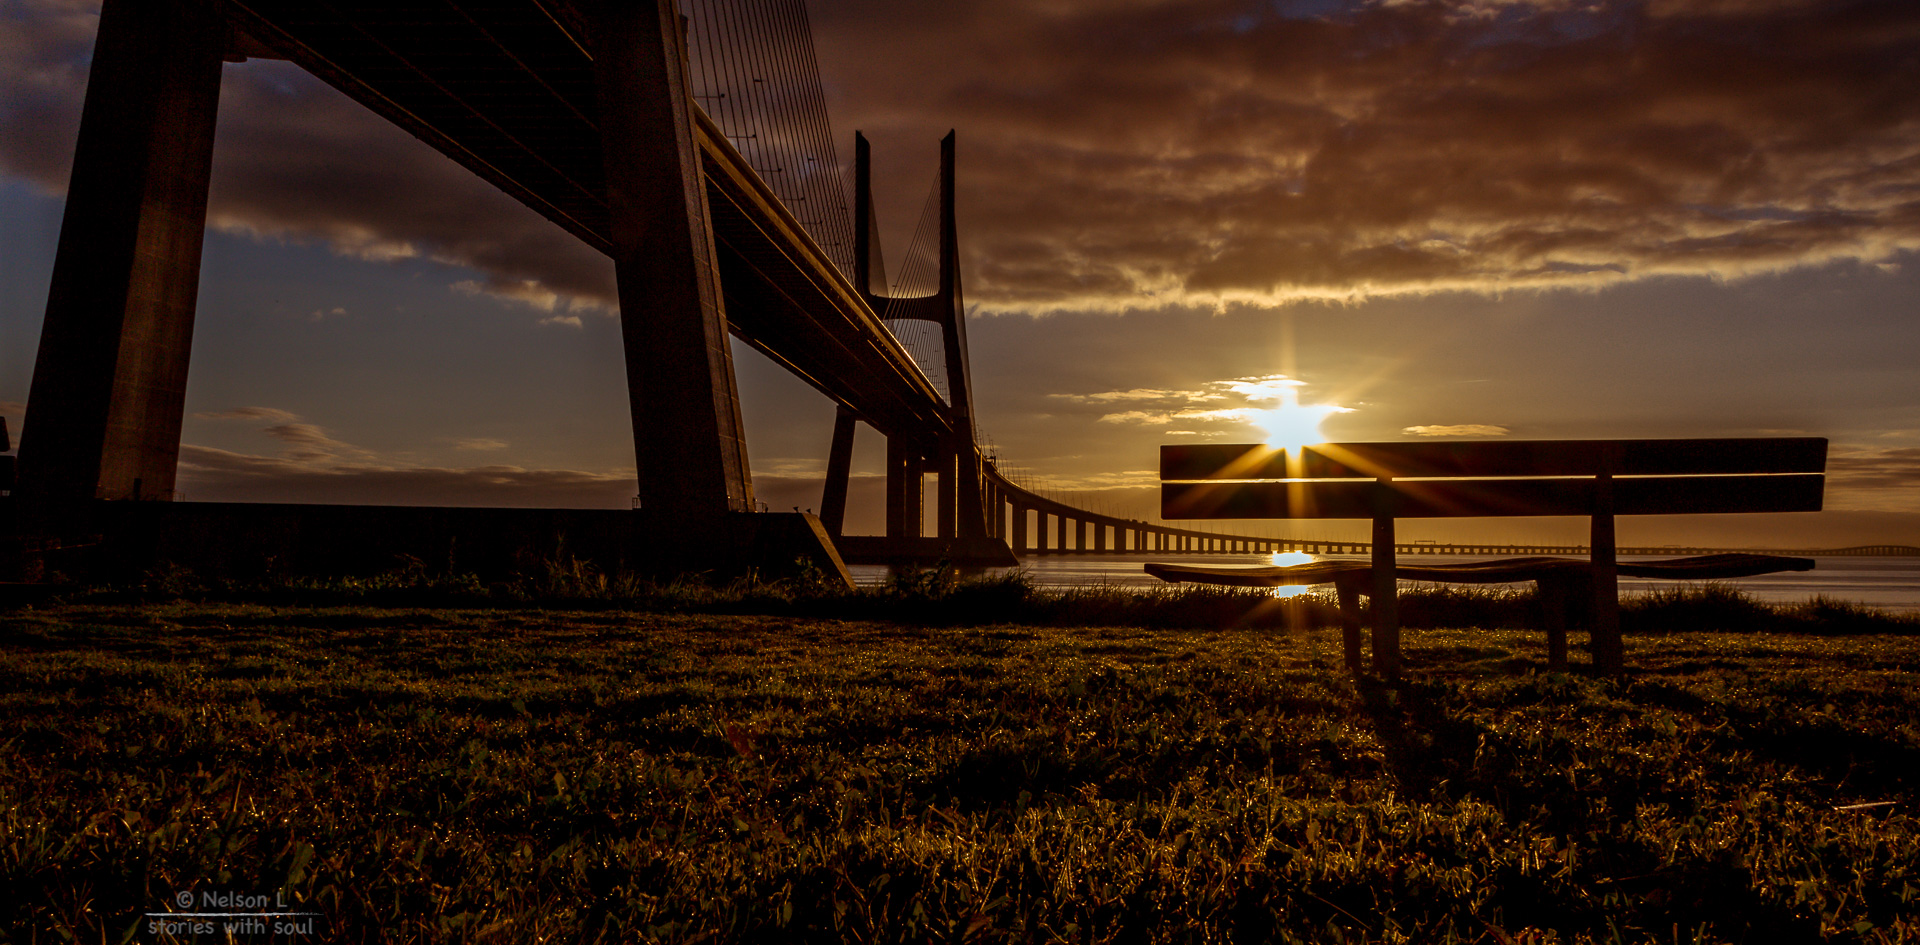
beach, sea, coast, ocean, horizon, light, cloud, sky, sun, sunrise, sunset, bridge, night, sunlight, morning, dawn, river, dusk, evening, reflection, darkness, portugal, rio, sol, ponte, lisboa, lisbon, riverside, pt, tejo, tagus, vasco, gama, nascer, vascodagama, sacavm